Scomadi Turismo Leggera

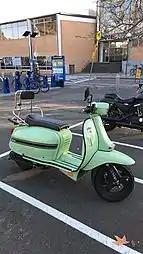
Scomadi TL200 in Mint Green

The Scomadi TL's bodywork resembles a 1968-71 Lambretta GP/DL. Bodywork was made of plastic bolted onto a purpose built tubular frame to house a modern engine. The TL200 is easily identified because it is liquid-cooled and has a large air scoop under the bike where the radiator is housed, the TL50 and TL125 are missing this due to being air-cooled.